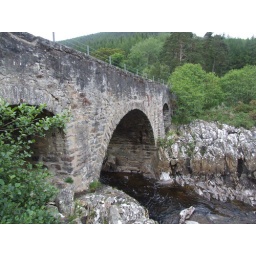
This bridge takes the main Strathconon road over the River Meig in Highland Scotland.